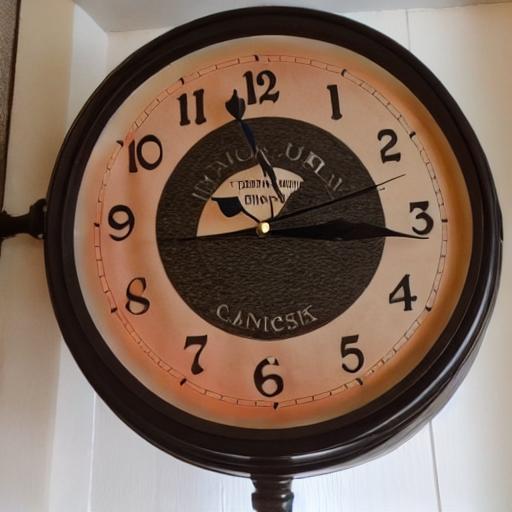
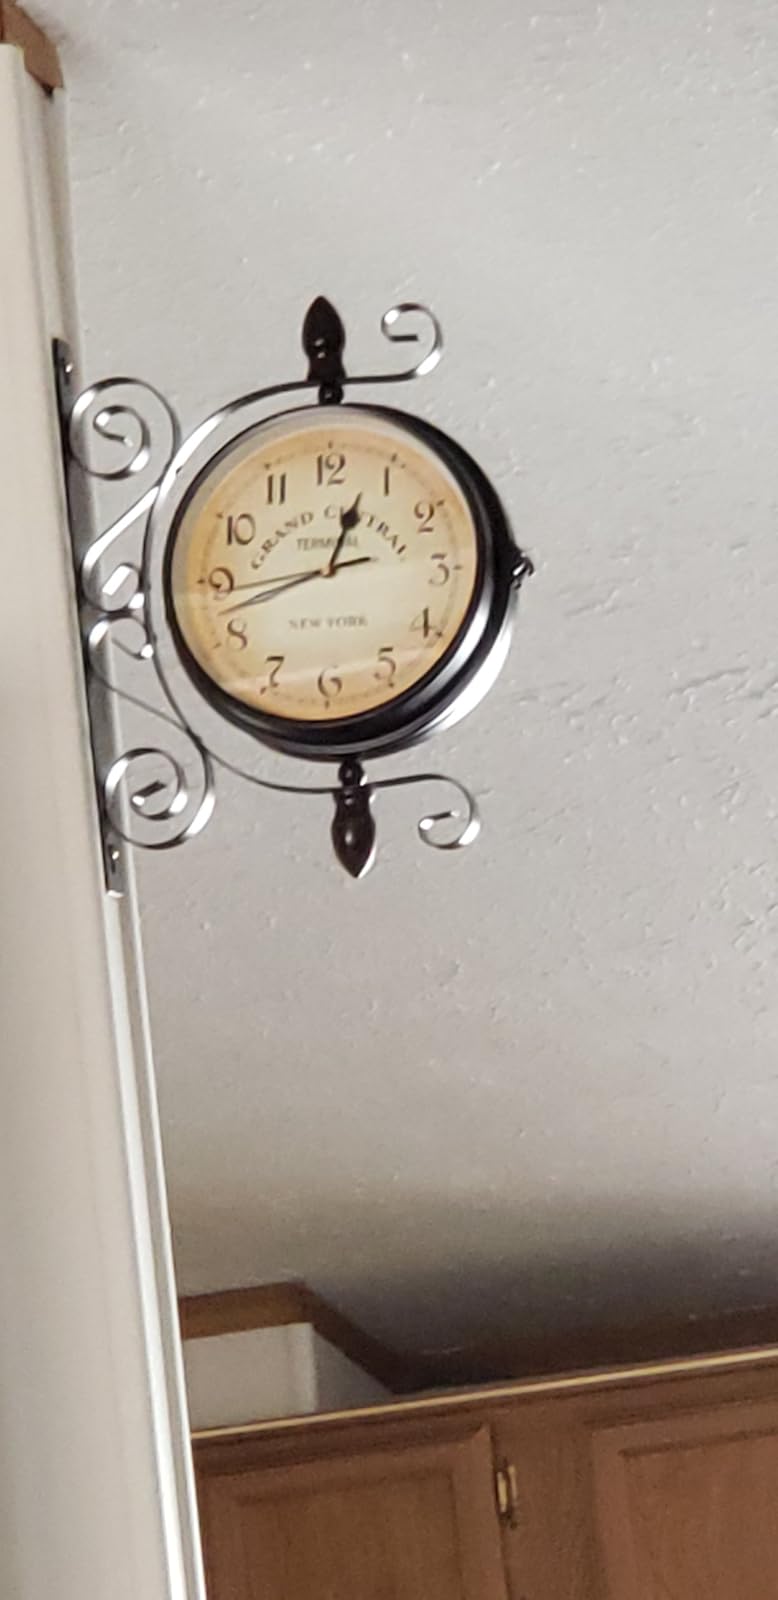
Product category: clock
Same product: no